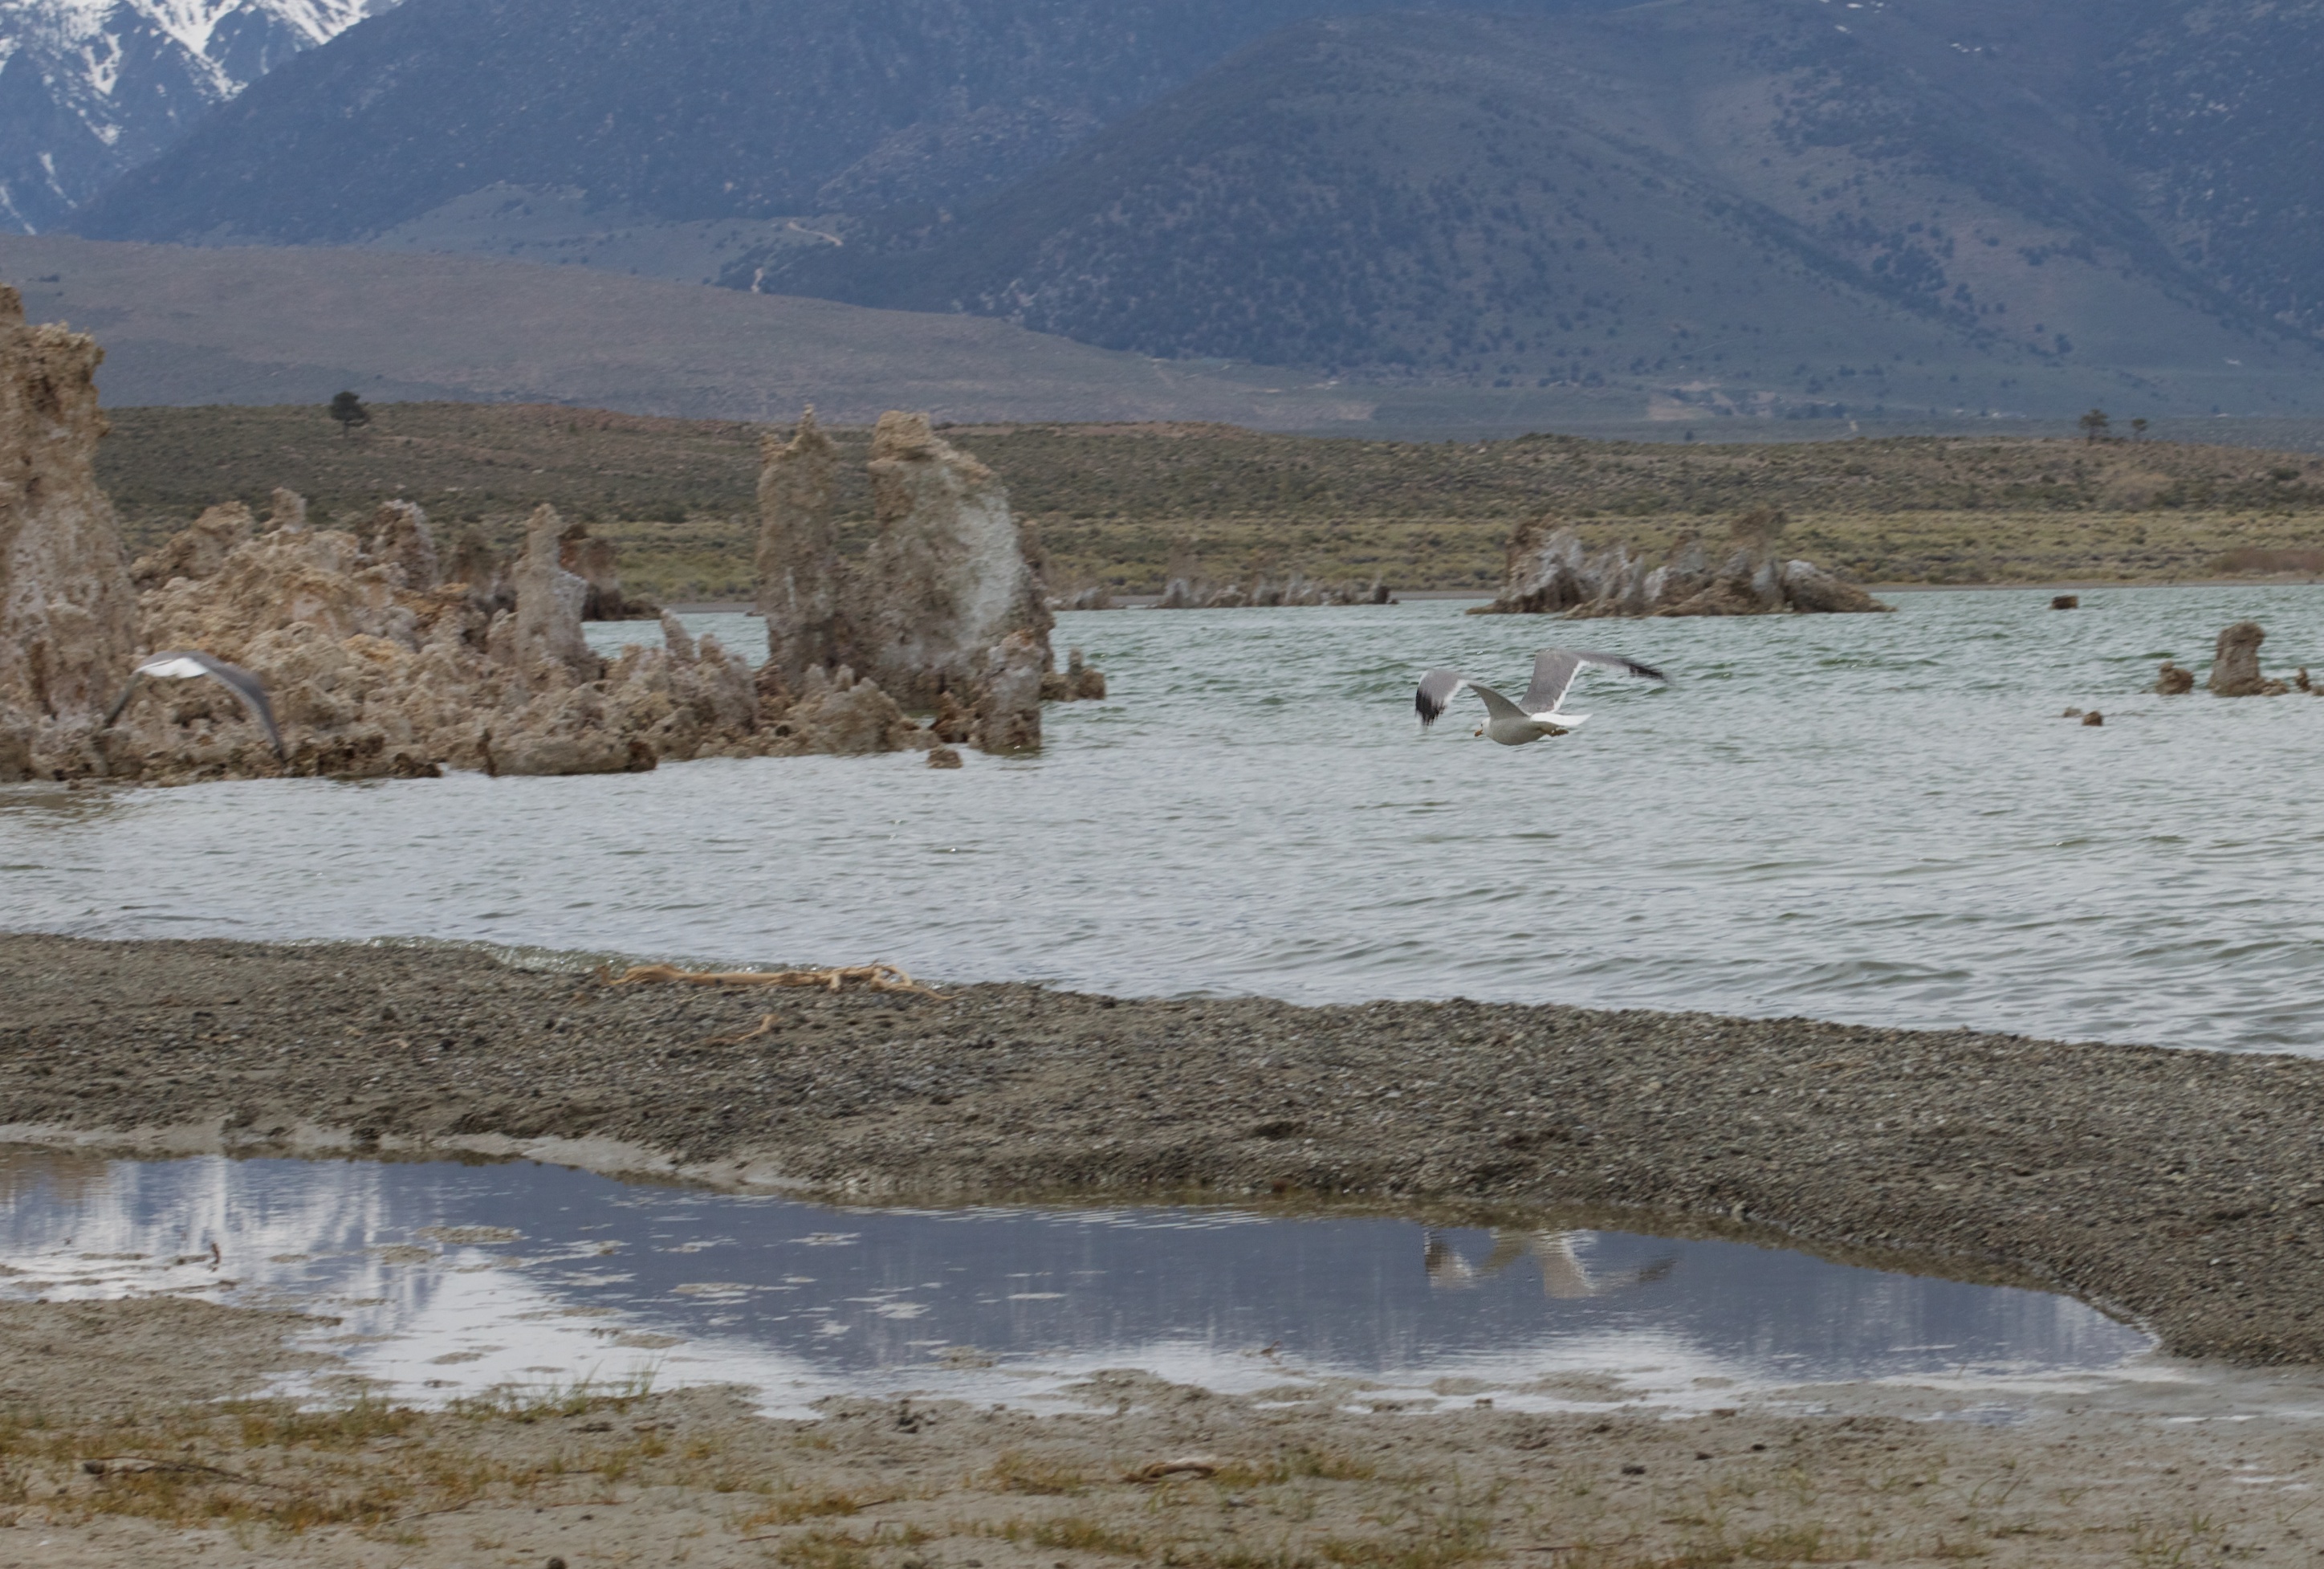
landscape, sea, wilderness, snow, winter, lake, river, ice, reservoir, loch, natural environment